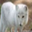
Label: fox